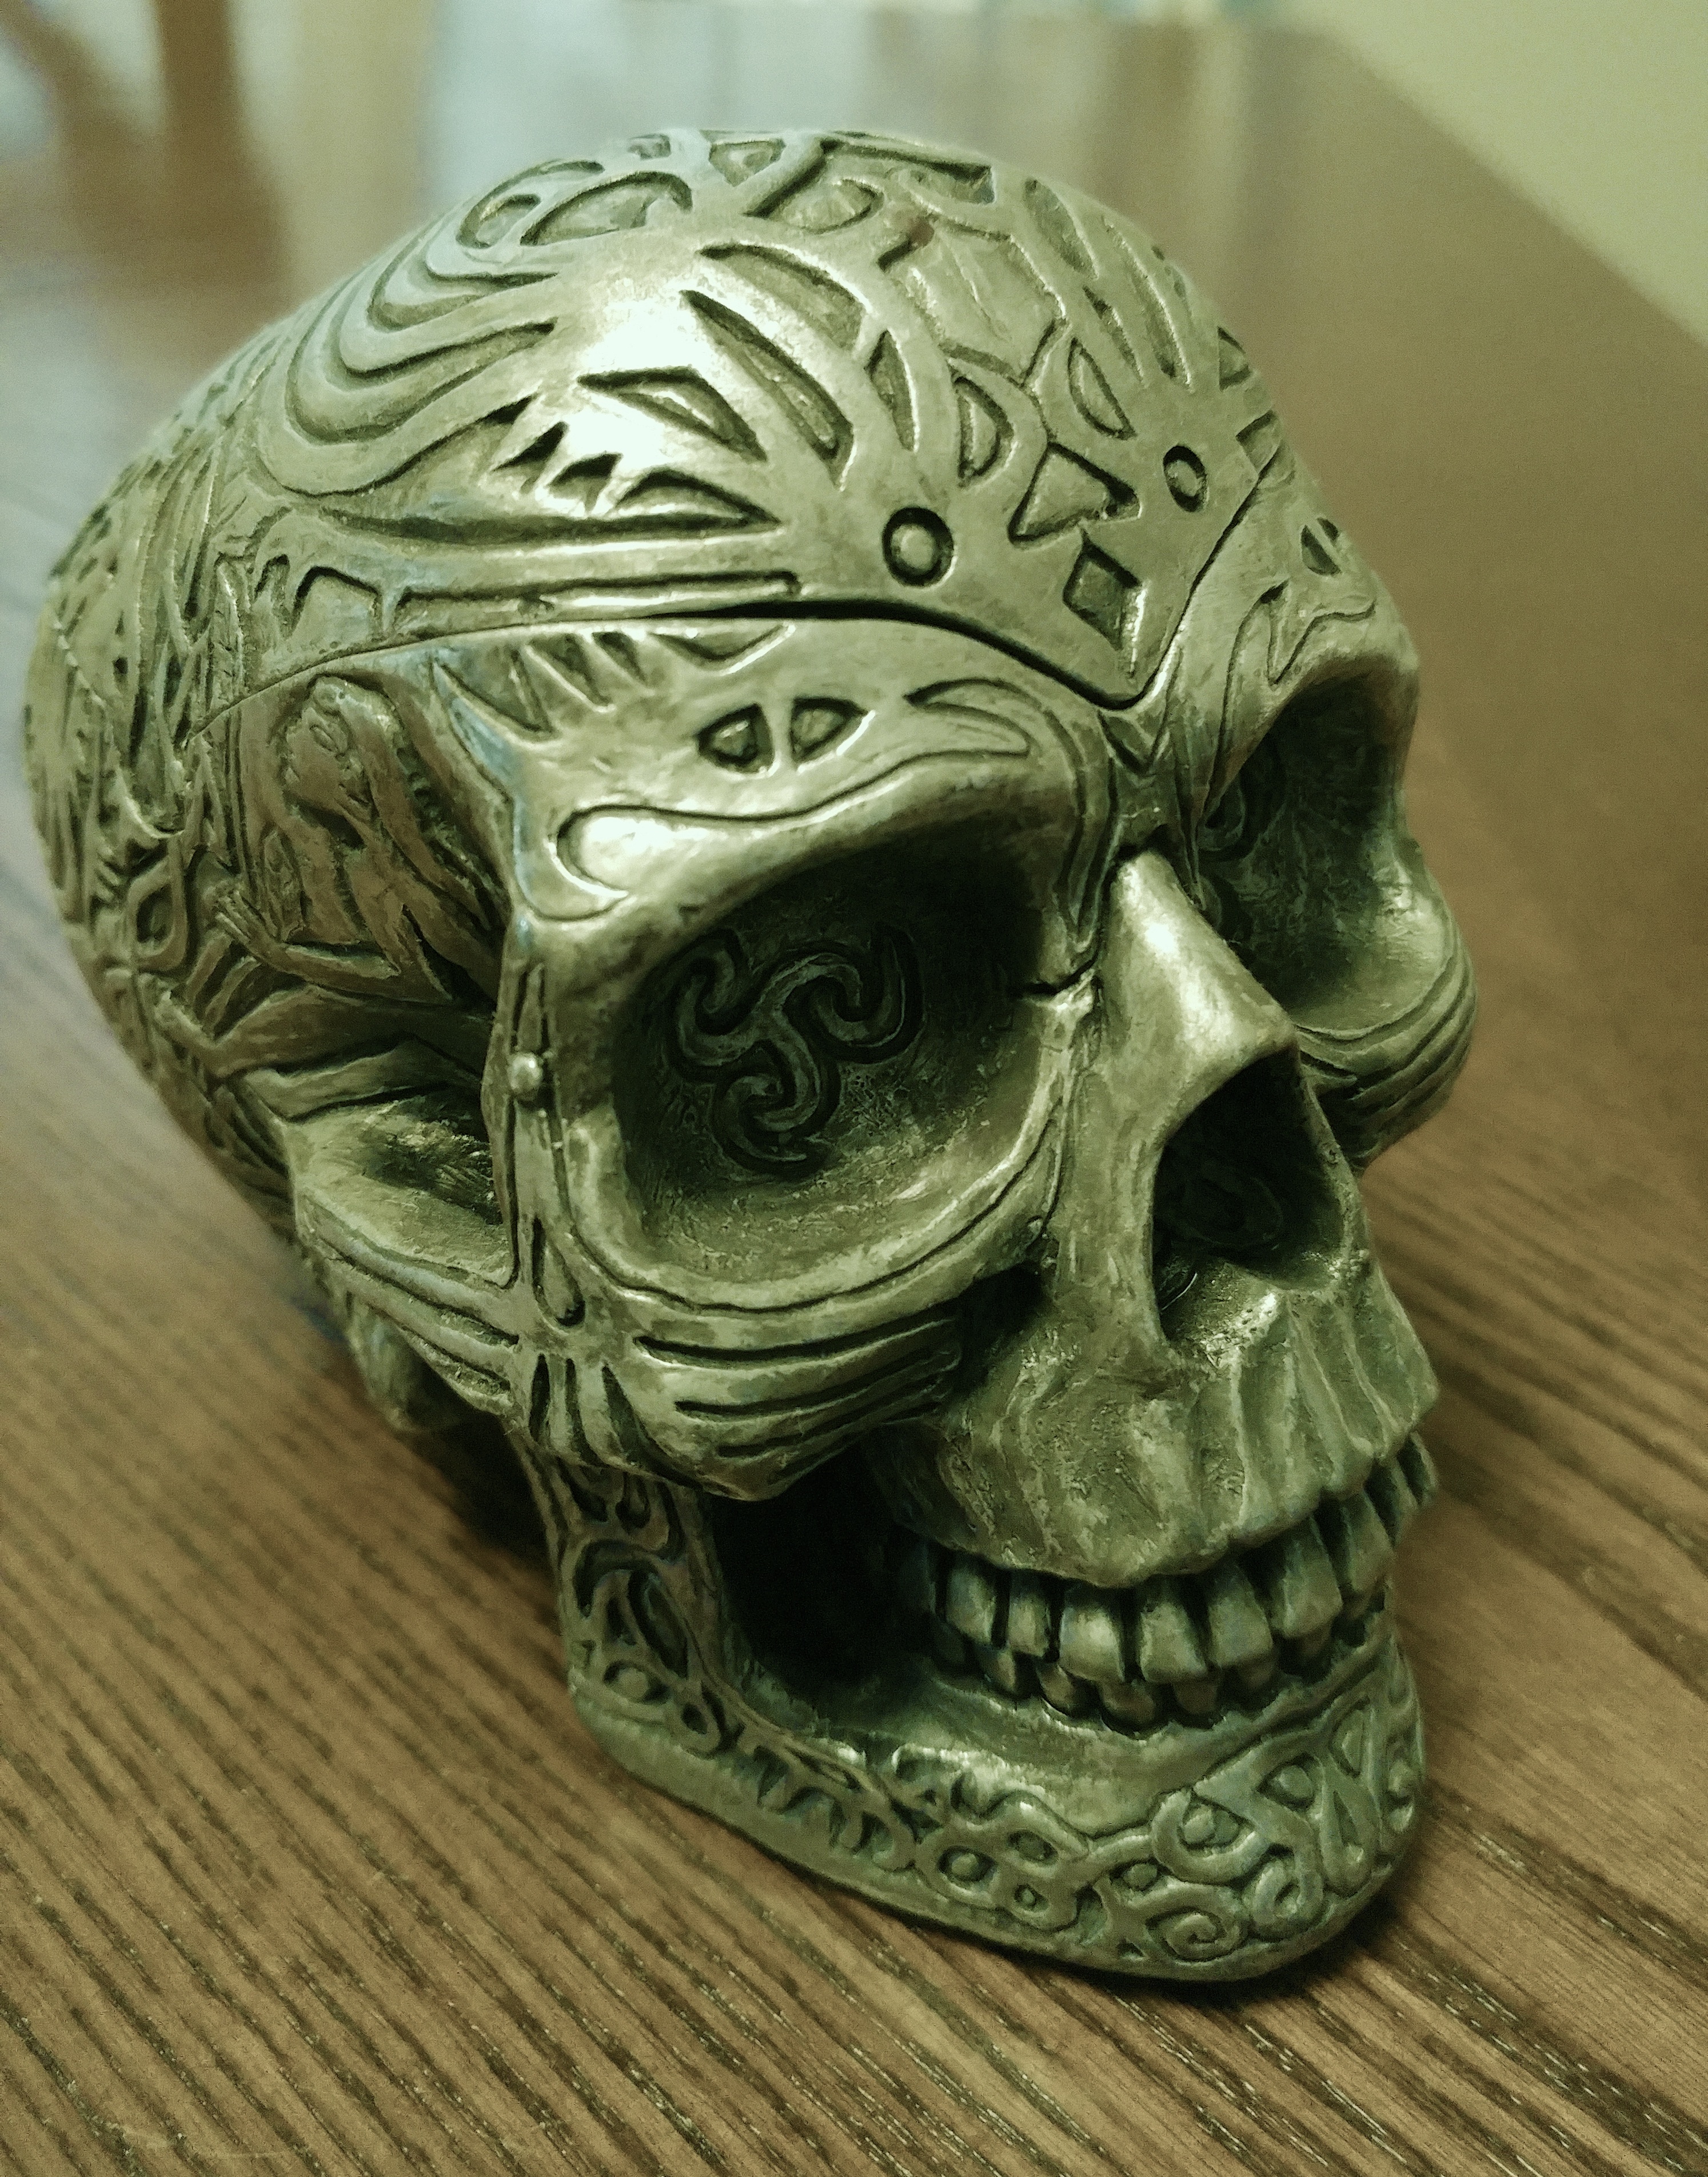
spooky, statue, decoration, symbol, halloween, metal, human, clothing, dead, death, skull, decor, bone, sculpture, art, fear, mysterious, head, figurine, inscription, monster, creepy, hell, fantasy, horror, carving, demon, tribal, etched, evil, undead, ancient history